Bánh mì
Also known as:
bcl - Central Bikol: Bánh mì
cs - Czech: Bánh mì
de - German: Bánh mì
el - Greek: Μπαν Μι
en-simple - Simple English: Banh mi
eo - Esperanto: Bánh mì
es - Spanish: Bánh mì
et - Estonian: Bánh mì
fa - Persian: بان می
fr - French: Bánh mì
id - Indonesian: Bánh mì
it - Italian: Bánh mì
ja - Japanese: バインミー
jv - Javanese: Bánh mì
ko - Korean: 바인미
ms - Malay: Bánh mì
nl - Dutch: Bánh mì
pl - Polish: Bánh mì
pt - Portuguese: Bánh mì
ro - Romanian: Bánh mì
sr - Serbian: Бан ми
th - Thai: บั๊ญหมี่
tl - Tagalog: Bánh mì
uk - Ukrainian: Бань мі
uz - Uzbek: Banh mi
vi - Vietnamese: Bánh mì Việt Nam
yue - Cantonese: 越南法包
zh - Chinese: 越式法包
Category: bread (sandwich)
Cuisine: Vietnamese
Associated cuisines: Vietnamese
Area: Vietnam
Countries: Vietnam
Region: South Eastern Asia

The dish is a short bread with thin, crisp crust and a soft texture with meats and vegetable filling, coriander, cucumber, pickled carrots, combined with other condiments.

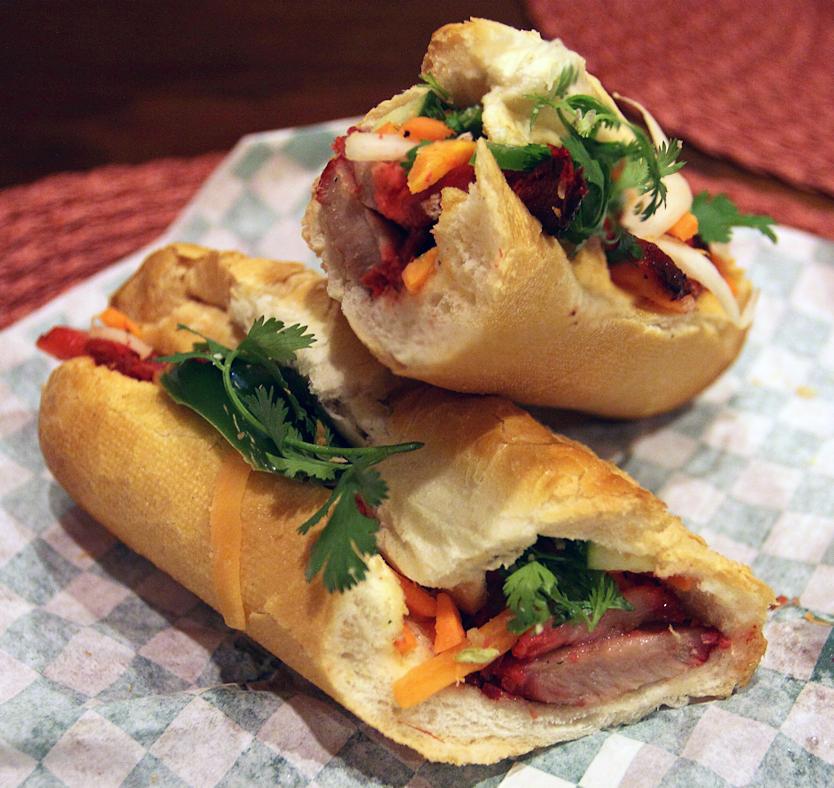
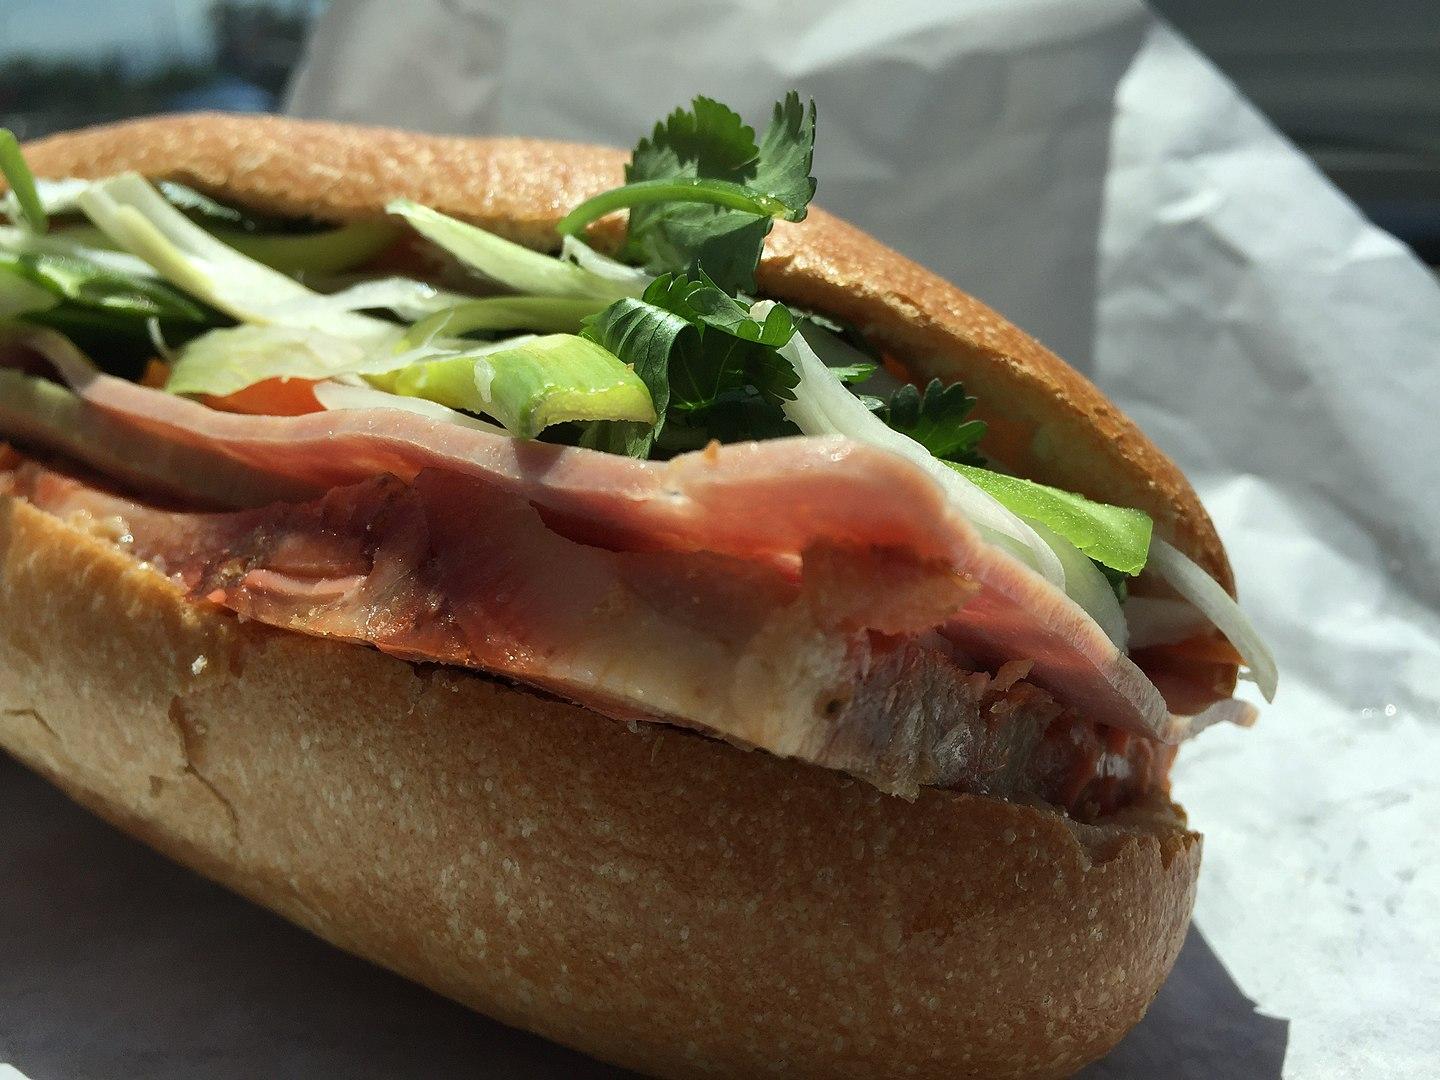
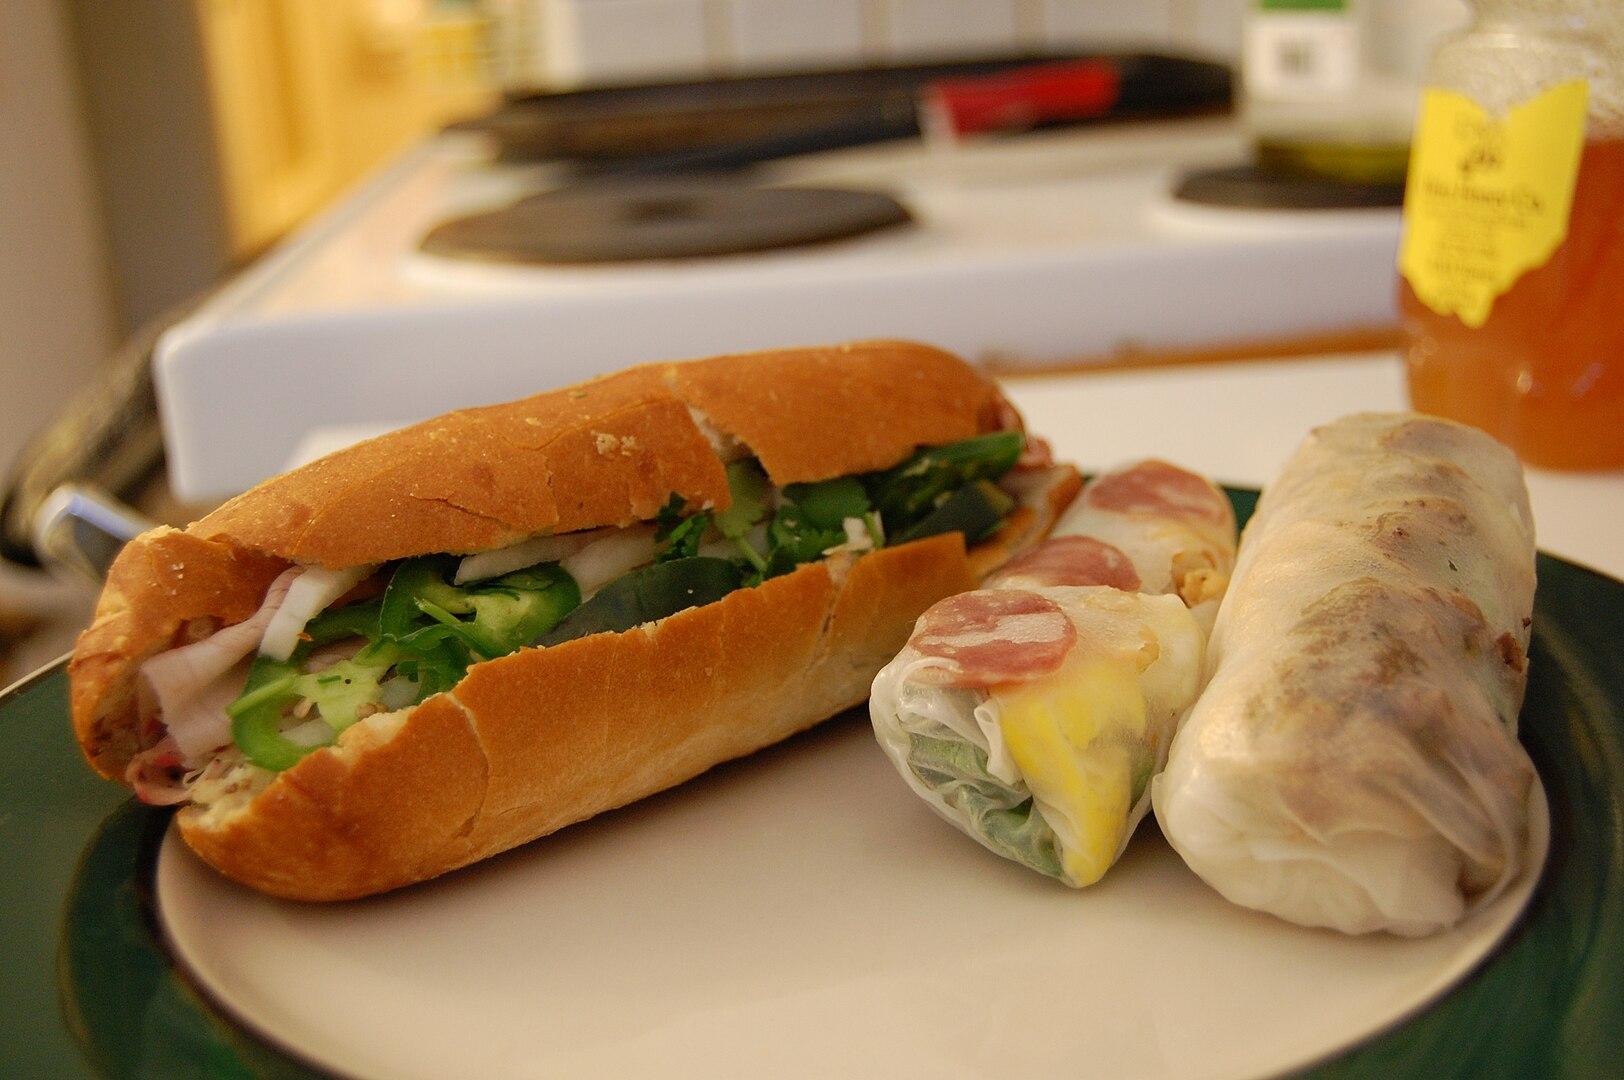
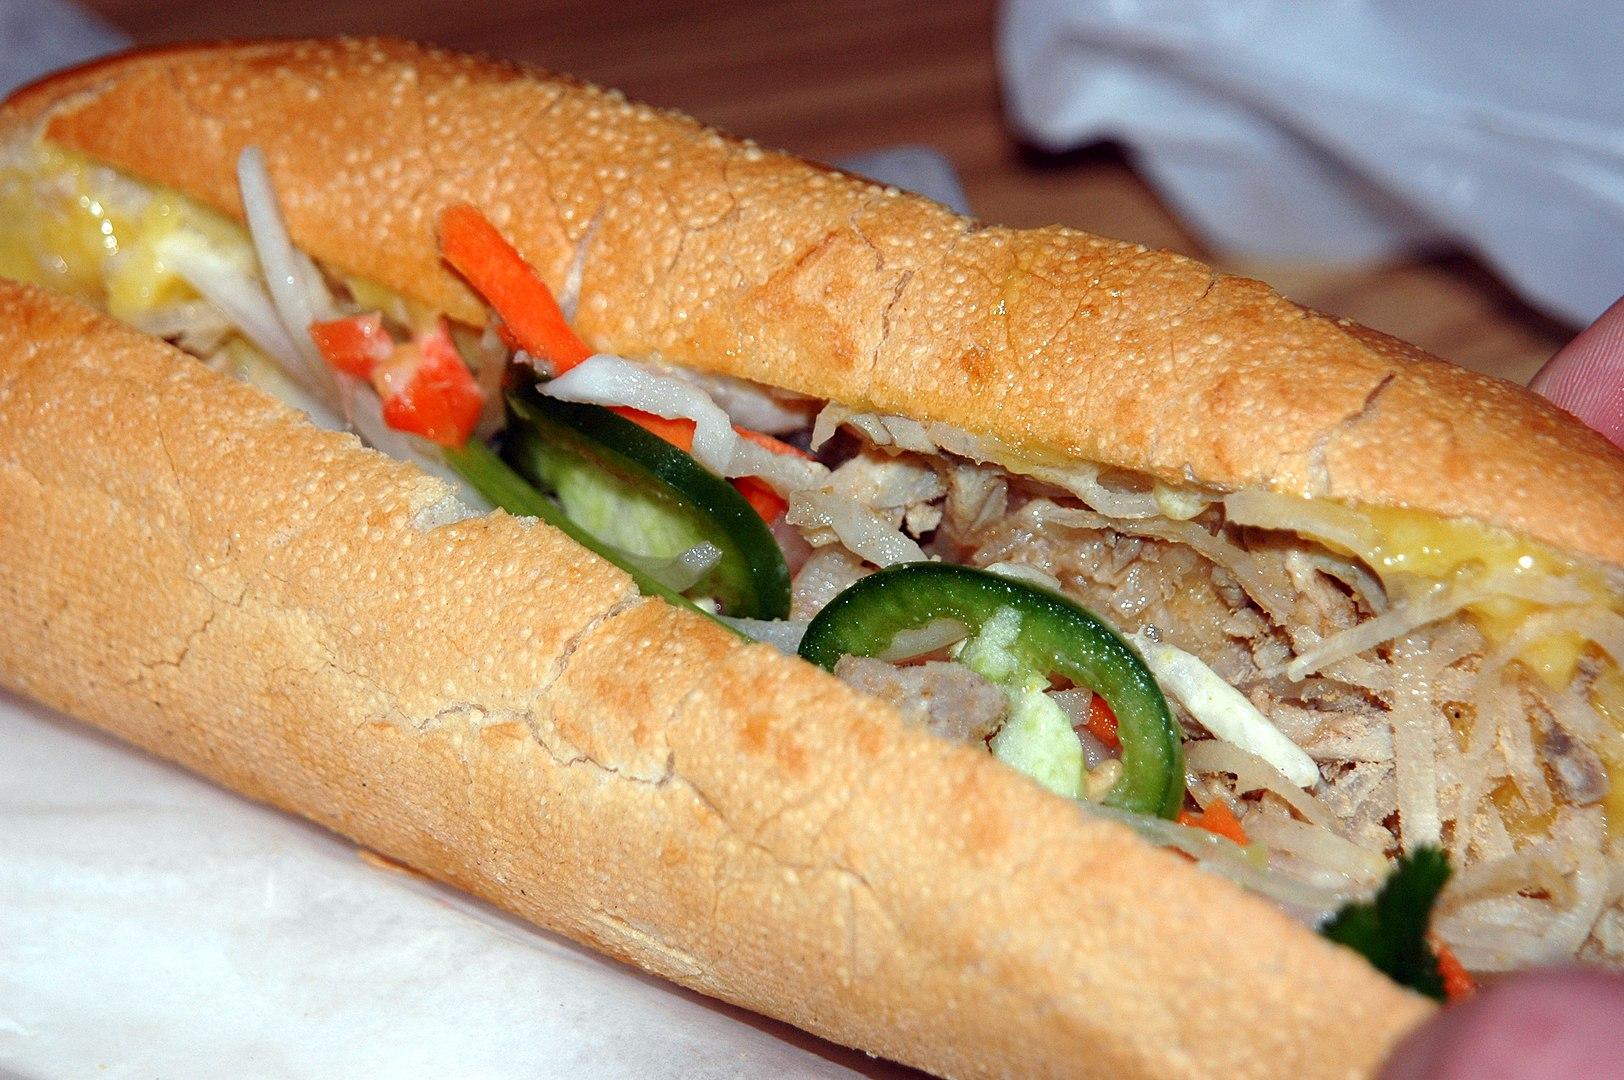
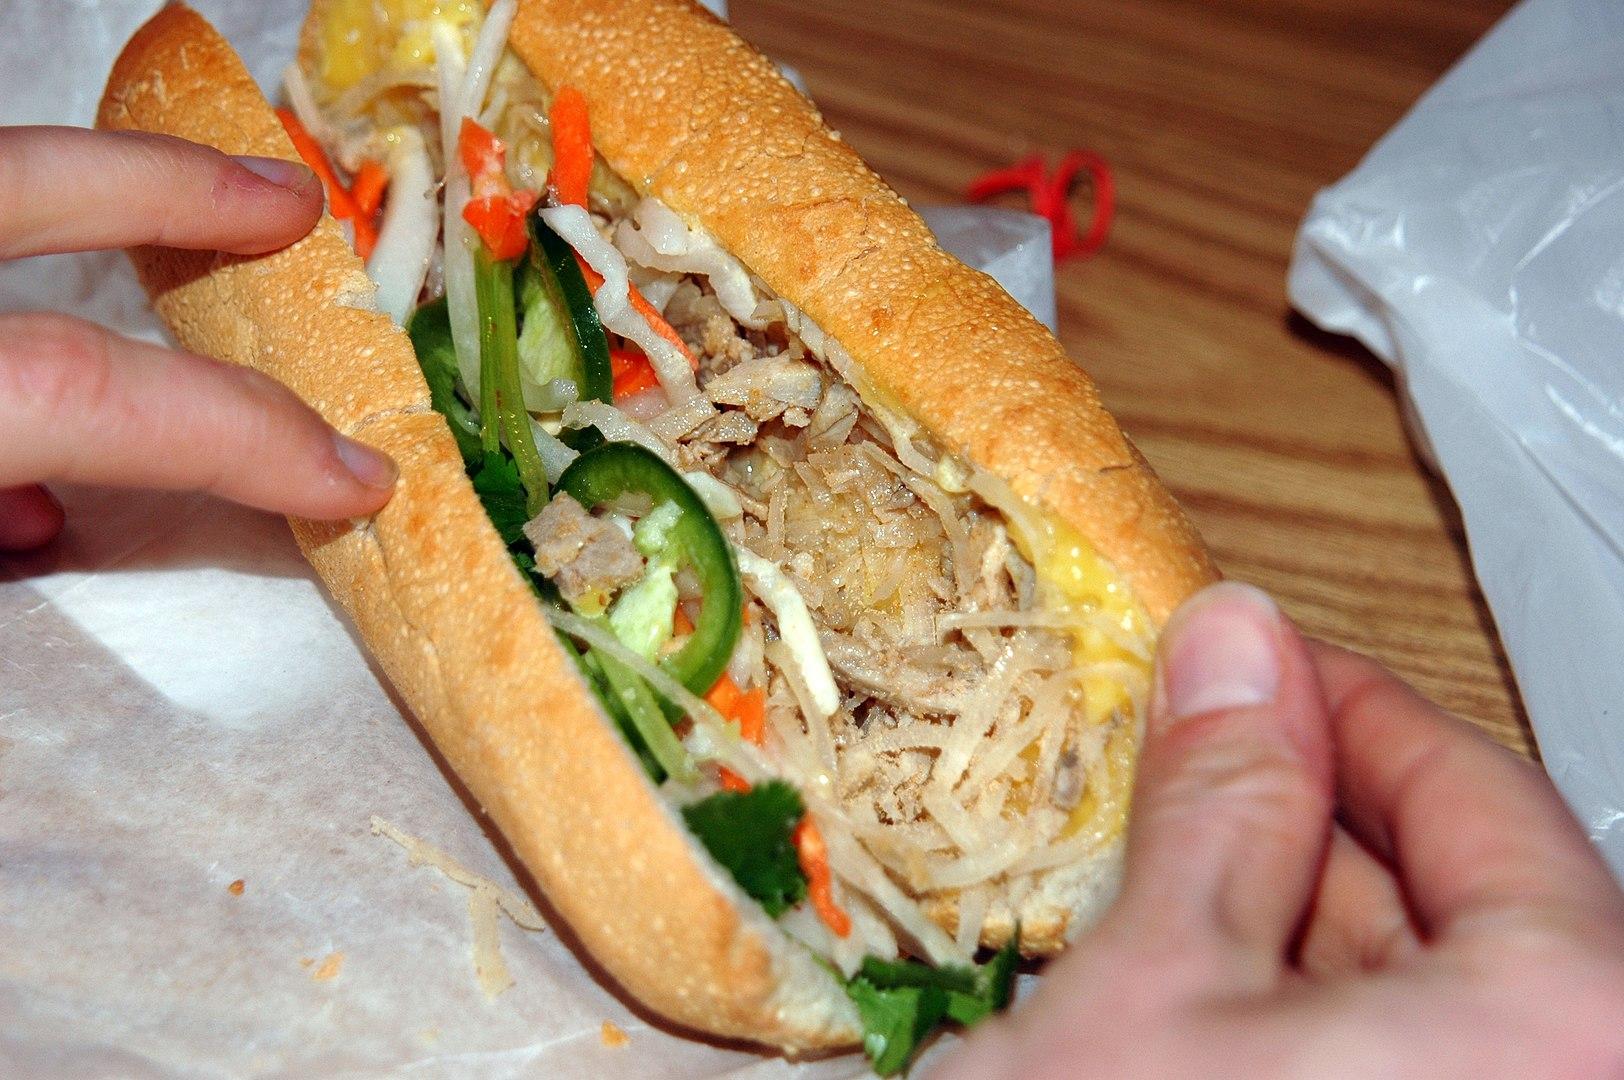
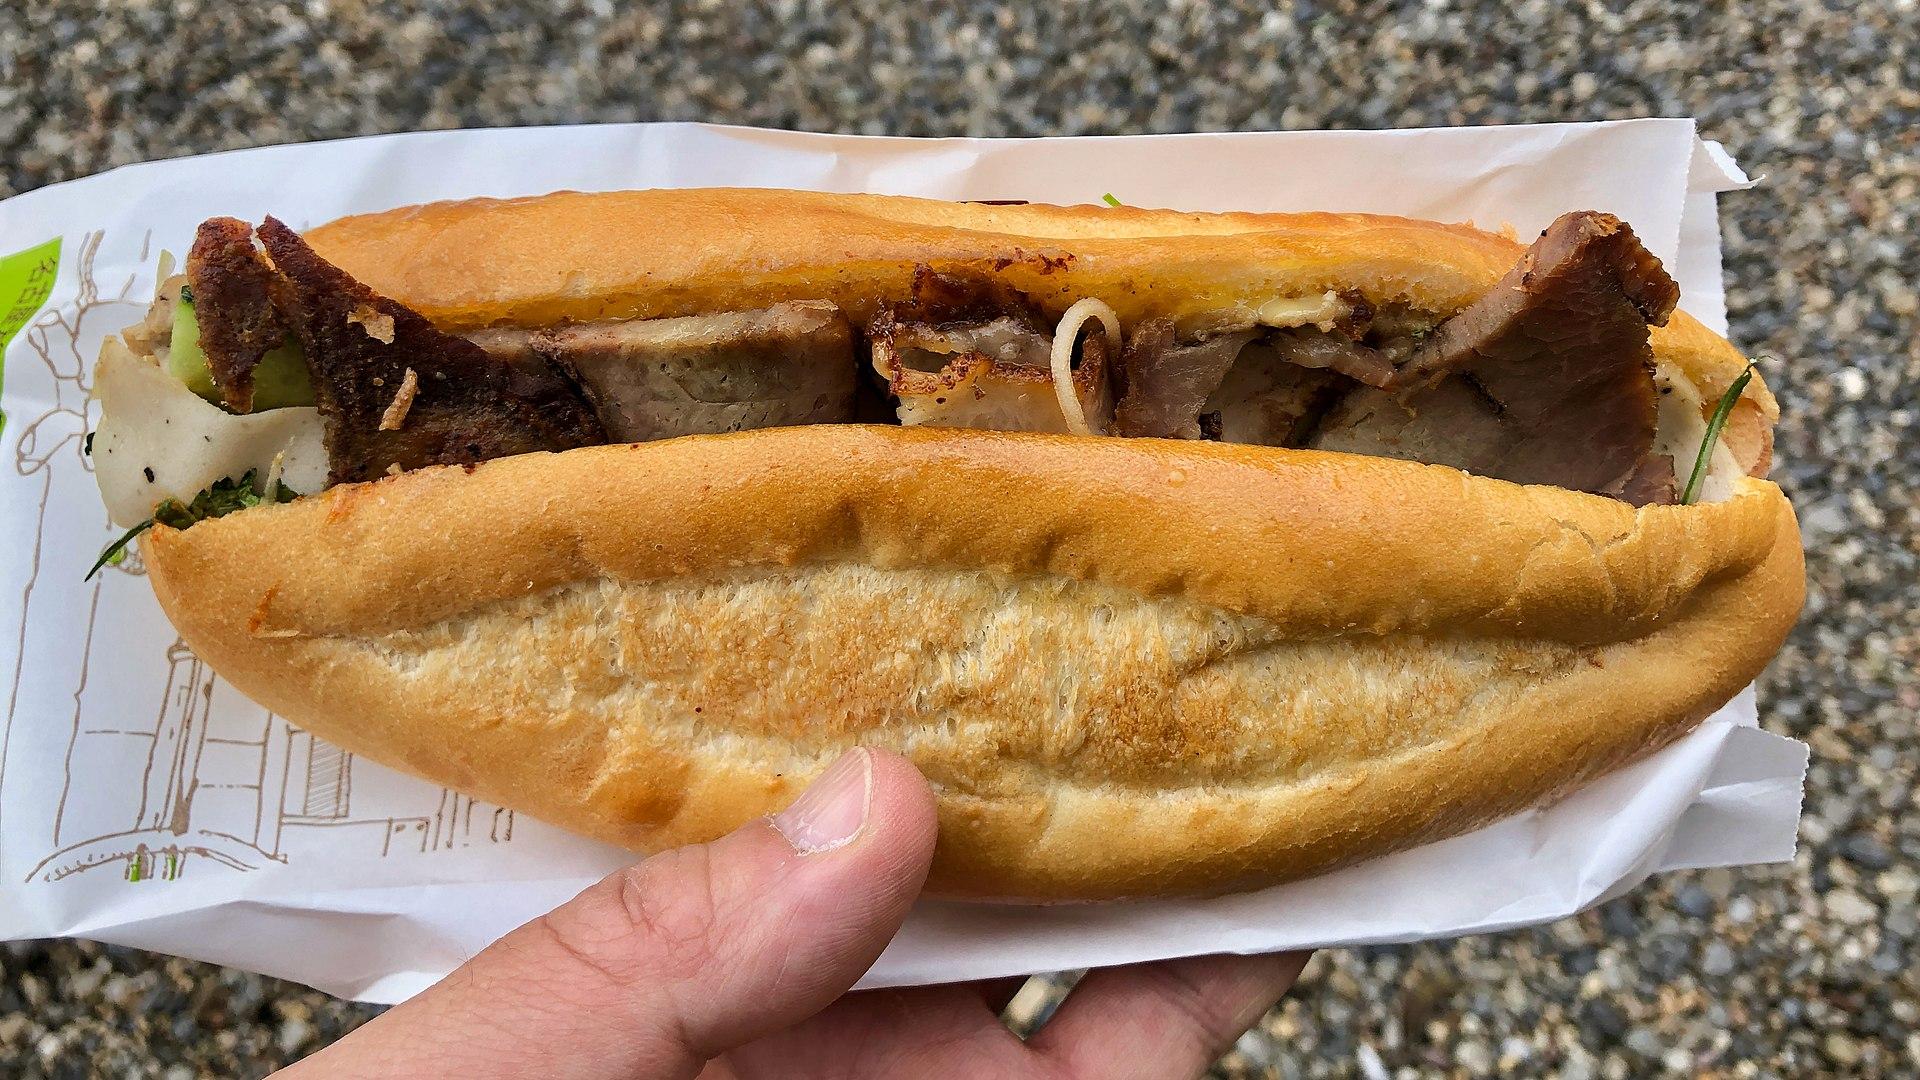
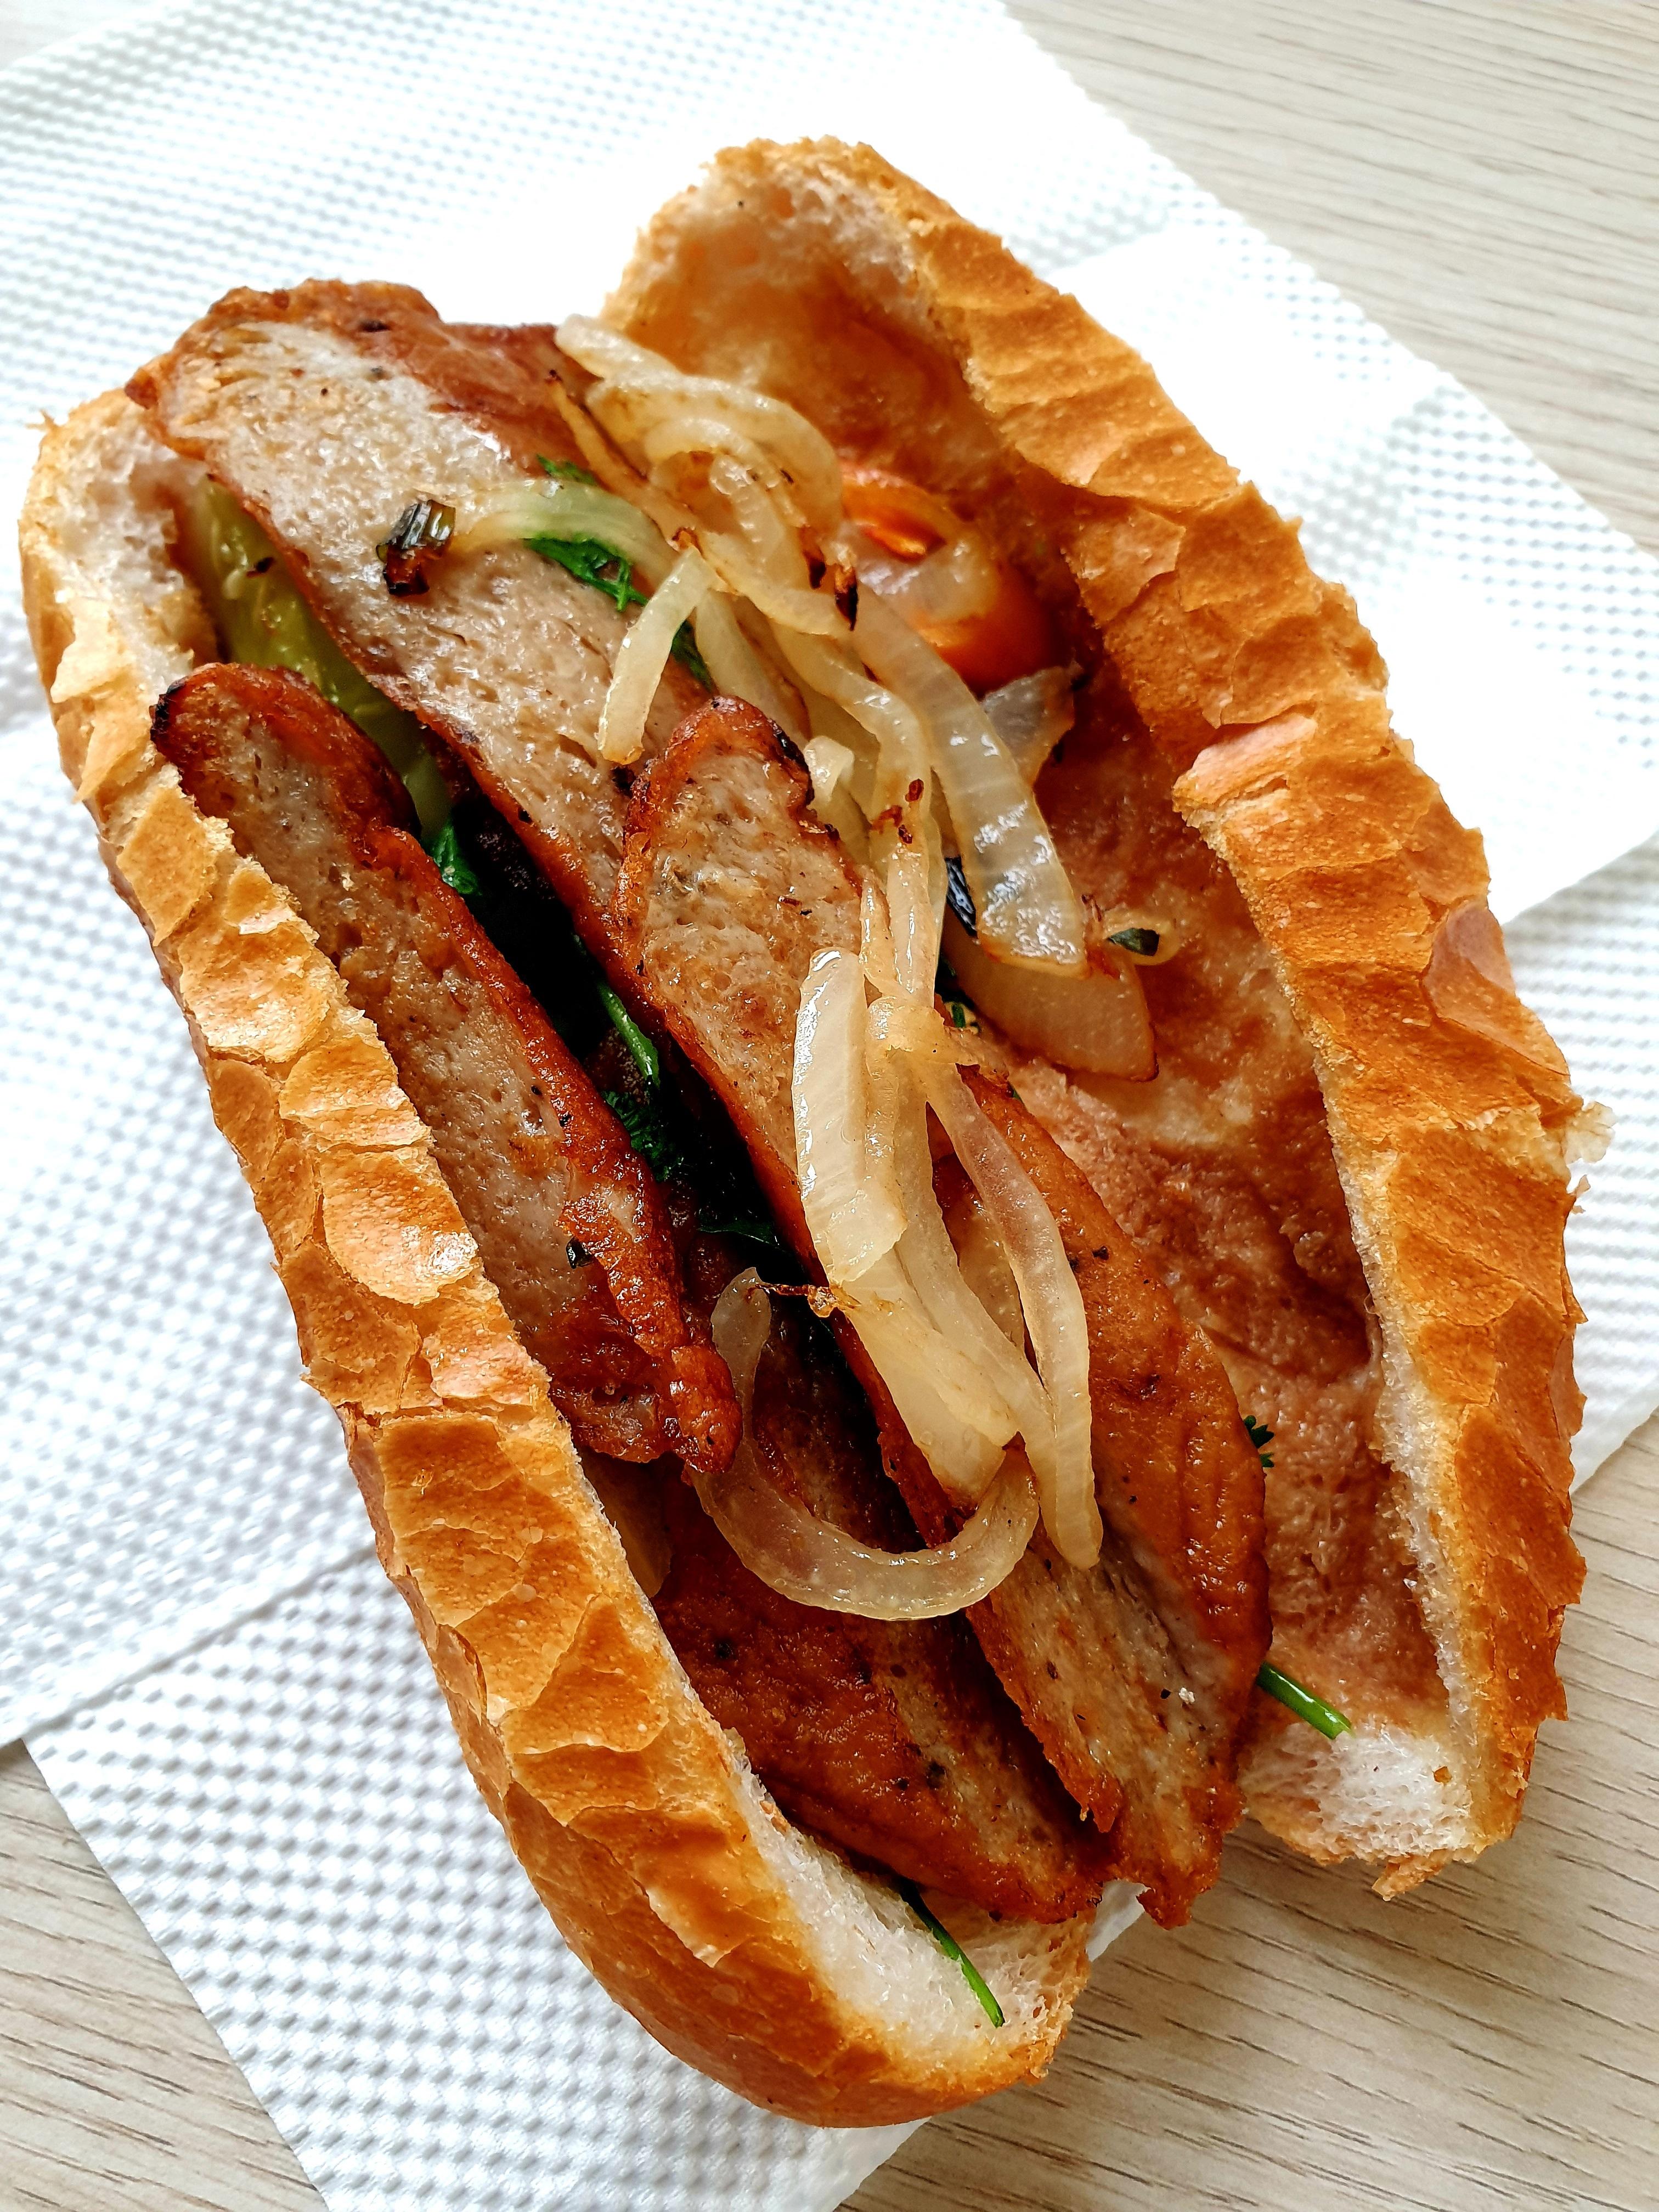